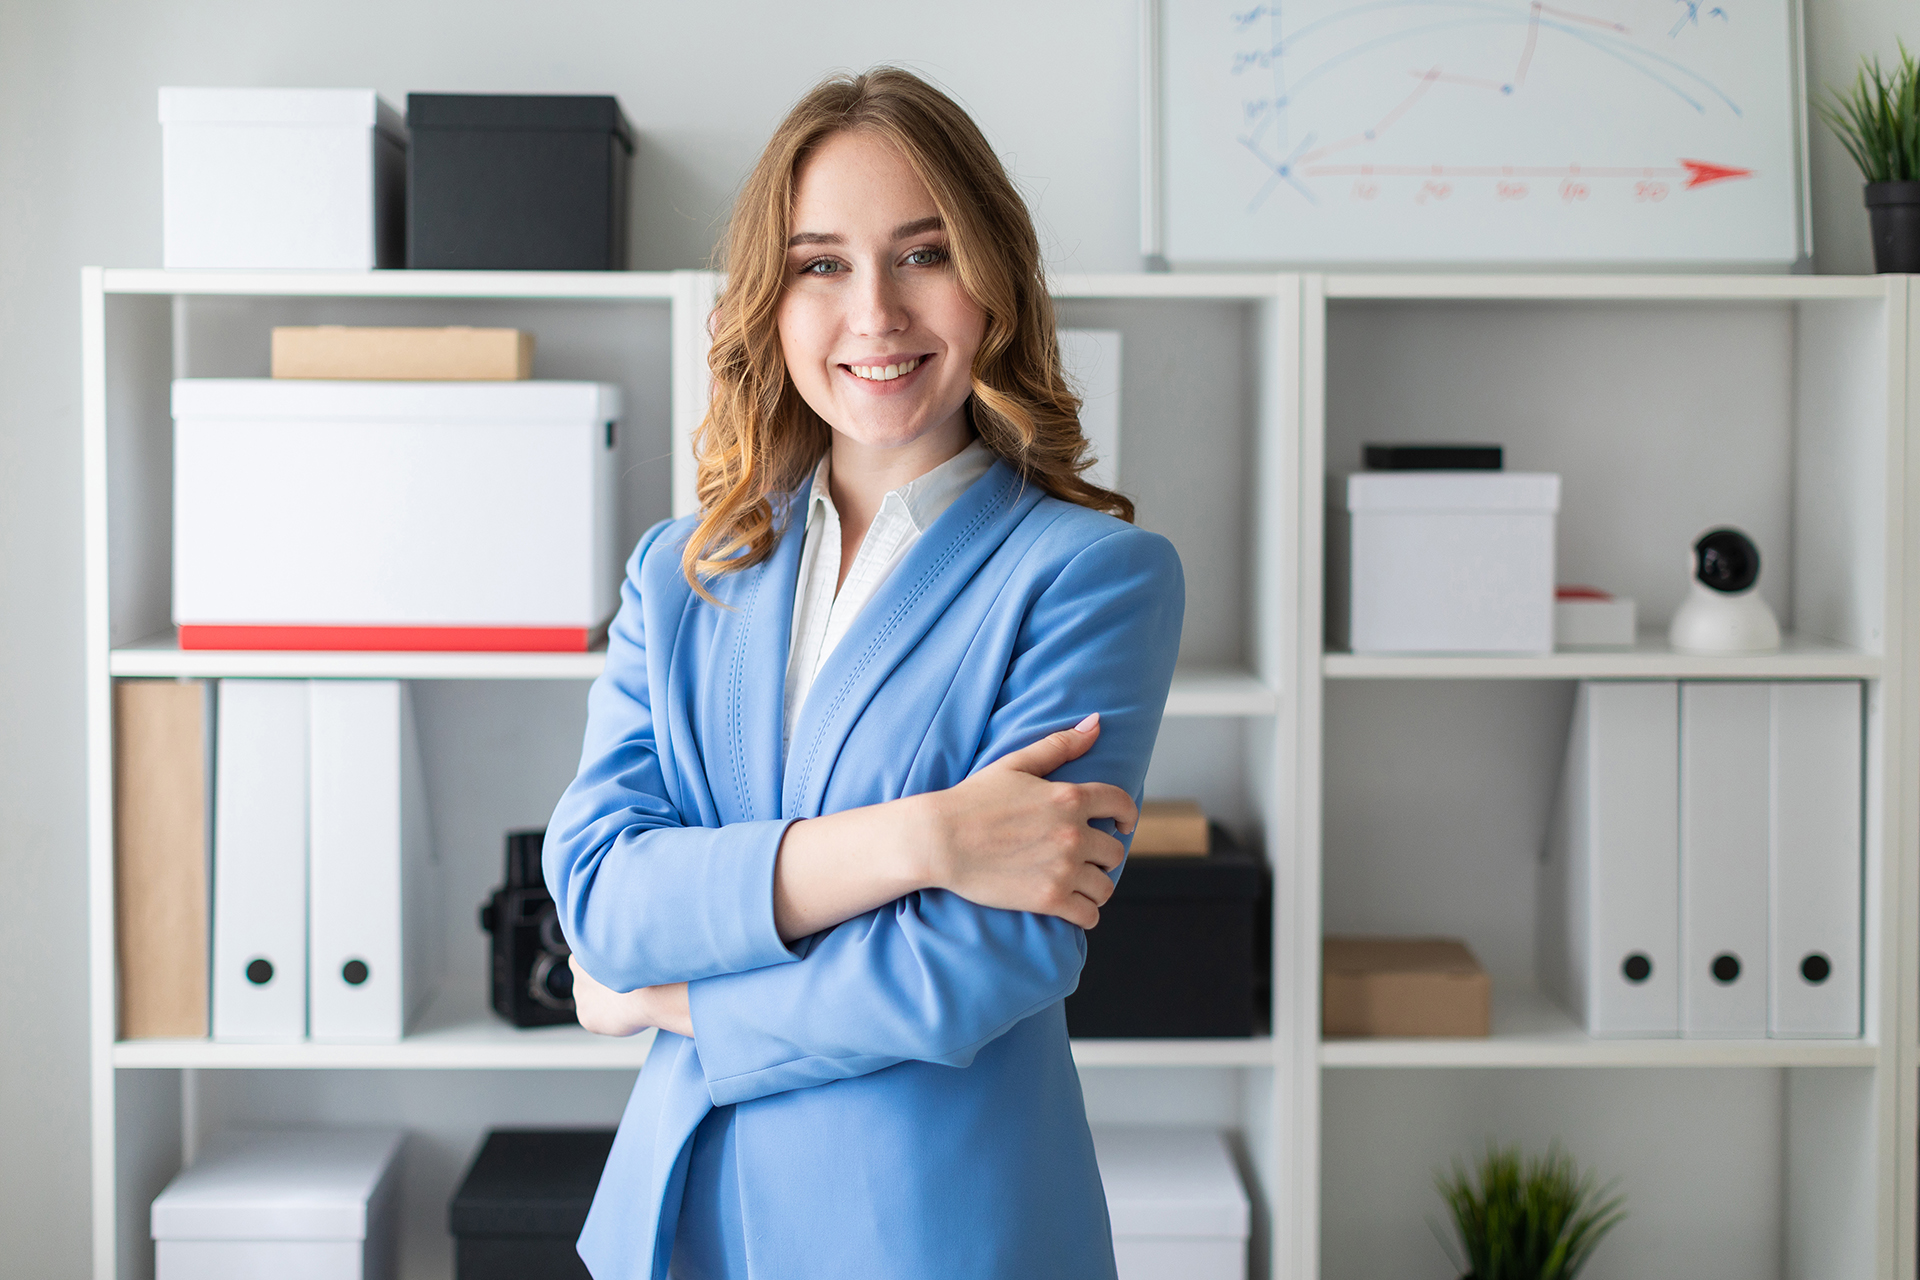
girl, young, business, businesswoman, office, stands, rack, smiling, portrait, model, pose, study, document, desk, lawyer, economist, financier, consultant, manager, secretary, assistant, designer, engineer, work, account, debit, credit, blue, jacket, blouse, documentation, insurance, concept, copyspace, isolated, lifestyle, elegant, free, lovely, one, global, planning, stylish, curls, money, cooperation, employee, outerwear, furniture, health care, medical assistant